Visual arts of Sudan

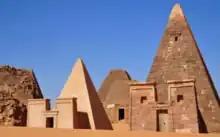
Nubian pyramids of Meroe, 300 BCE to about 350 CE

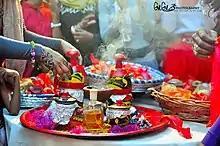
Sudanese "jirtig" ceremony as part of wedding celebrations

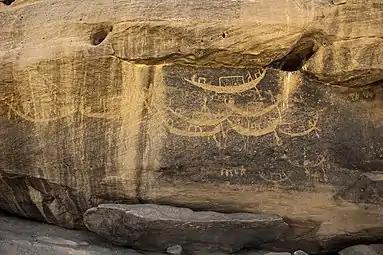
Rock engraving of Nile boats in Sabu-Jaddi, circa 1570–1100 BCE

The visual arts of Sudan encompass the historical and contemporary production of objects made by the inhabitants of today's Republic of the Sudan and specific to their respective cultures. This encompasses objects from cultural traditions of the region in North-East Africa historically referred to as the Sudan, including the southern regions that became independent as South Sudan in 2011.